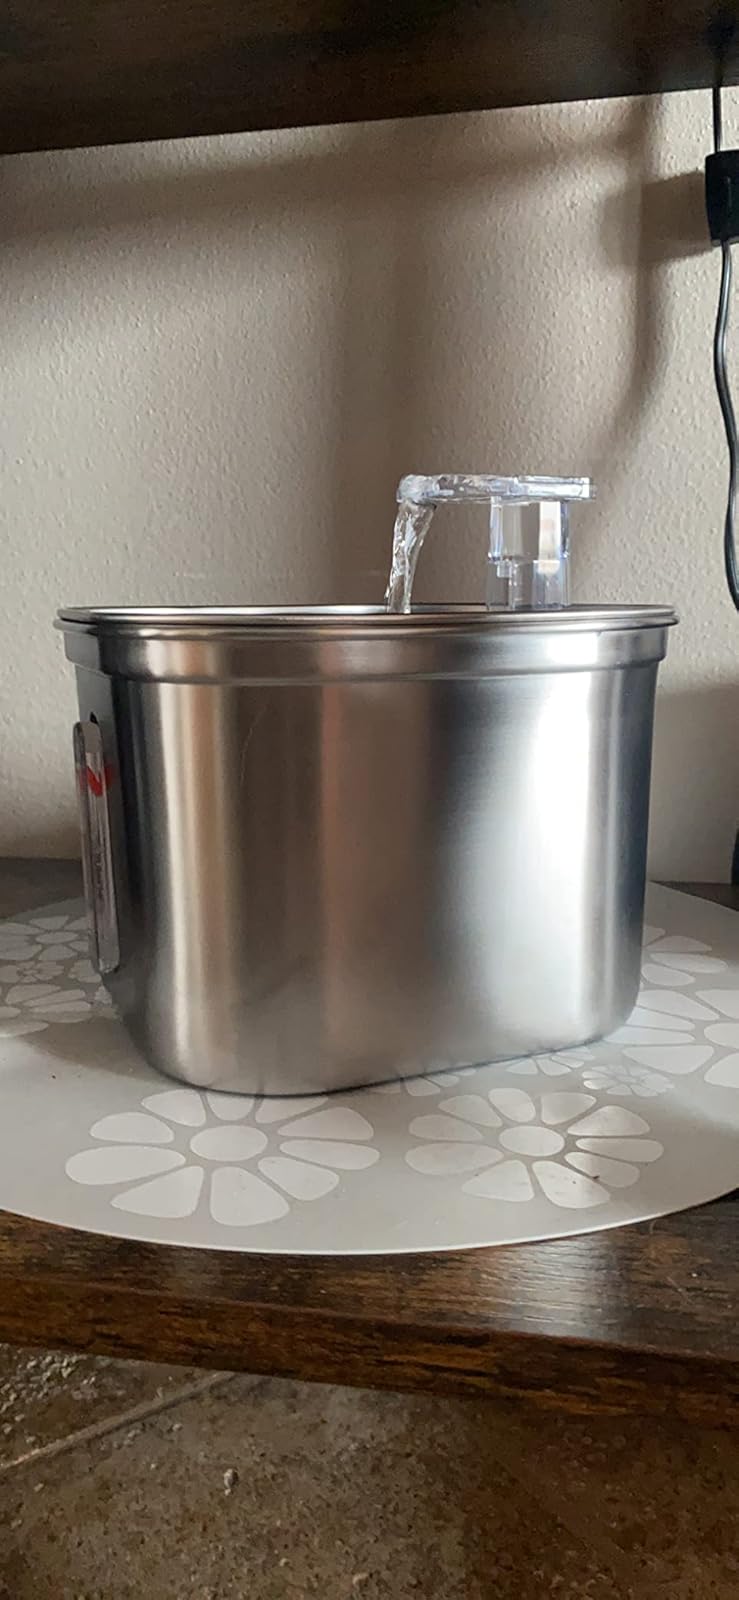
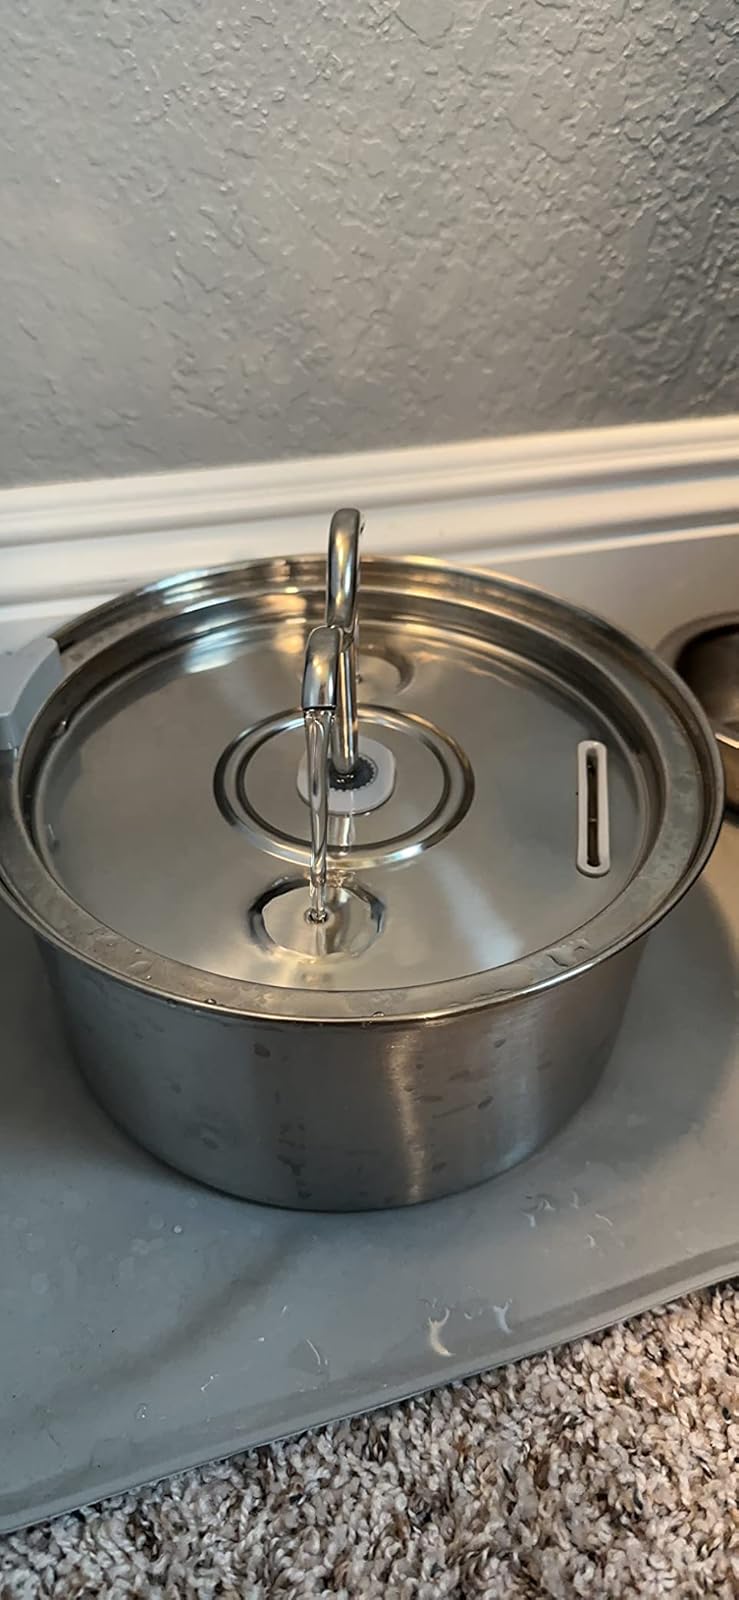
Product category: items_bowl
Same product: no